David and Goliath (Titian)

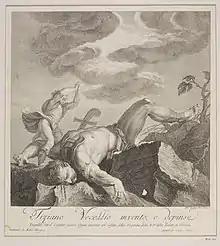
Print by Johann Gottfried Seutter (1725–1800)

Additionally, art historian Madlyn Kahr notes that while many artists have depicted David beheading Goliath, raising his head in victory, or showing him with Goliath's gigantic head on the ground, Titian is the only one who portrays David praying after defeating the giant. Kahr argues that the key to interpreting this unprecedented scene in art lies in the importance of the sword in Titian's painting which David is dedicating to God in an act of consecration.